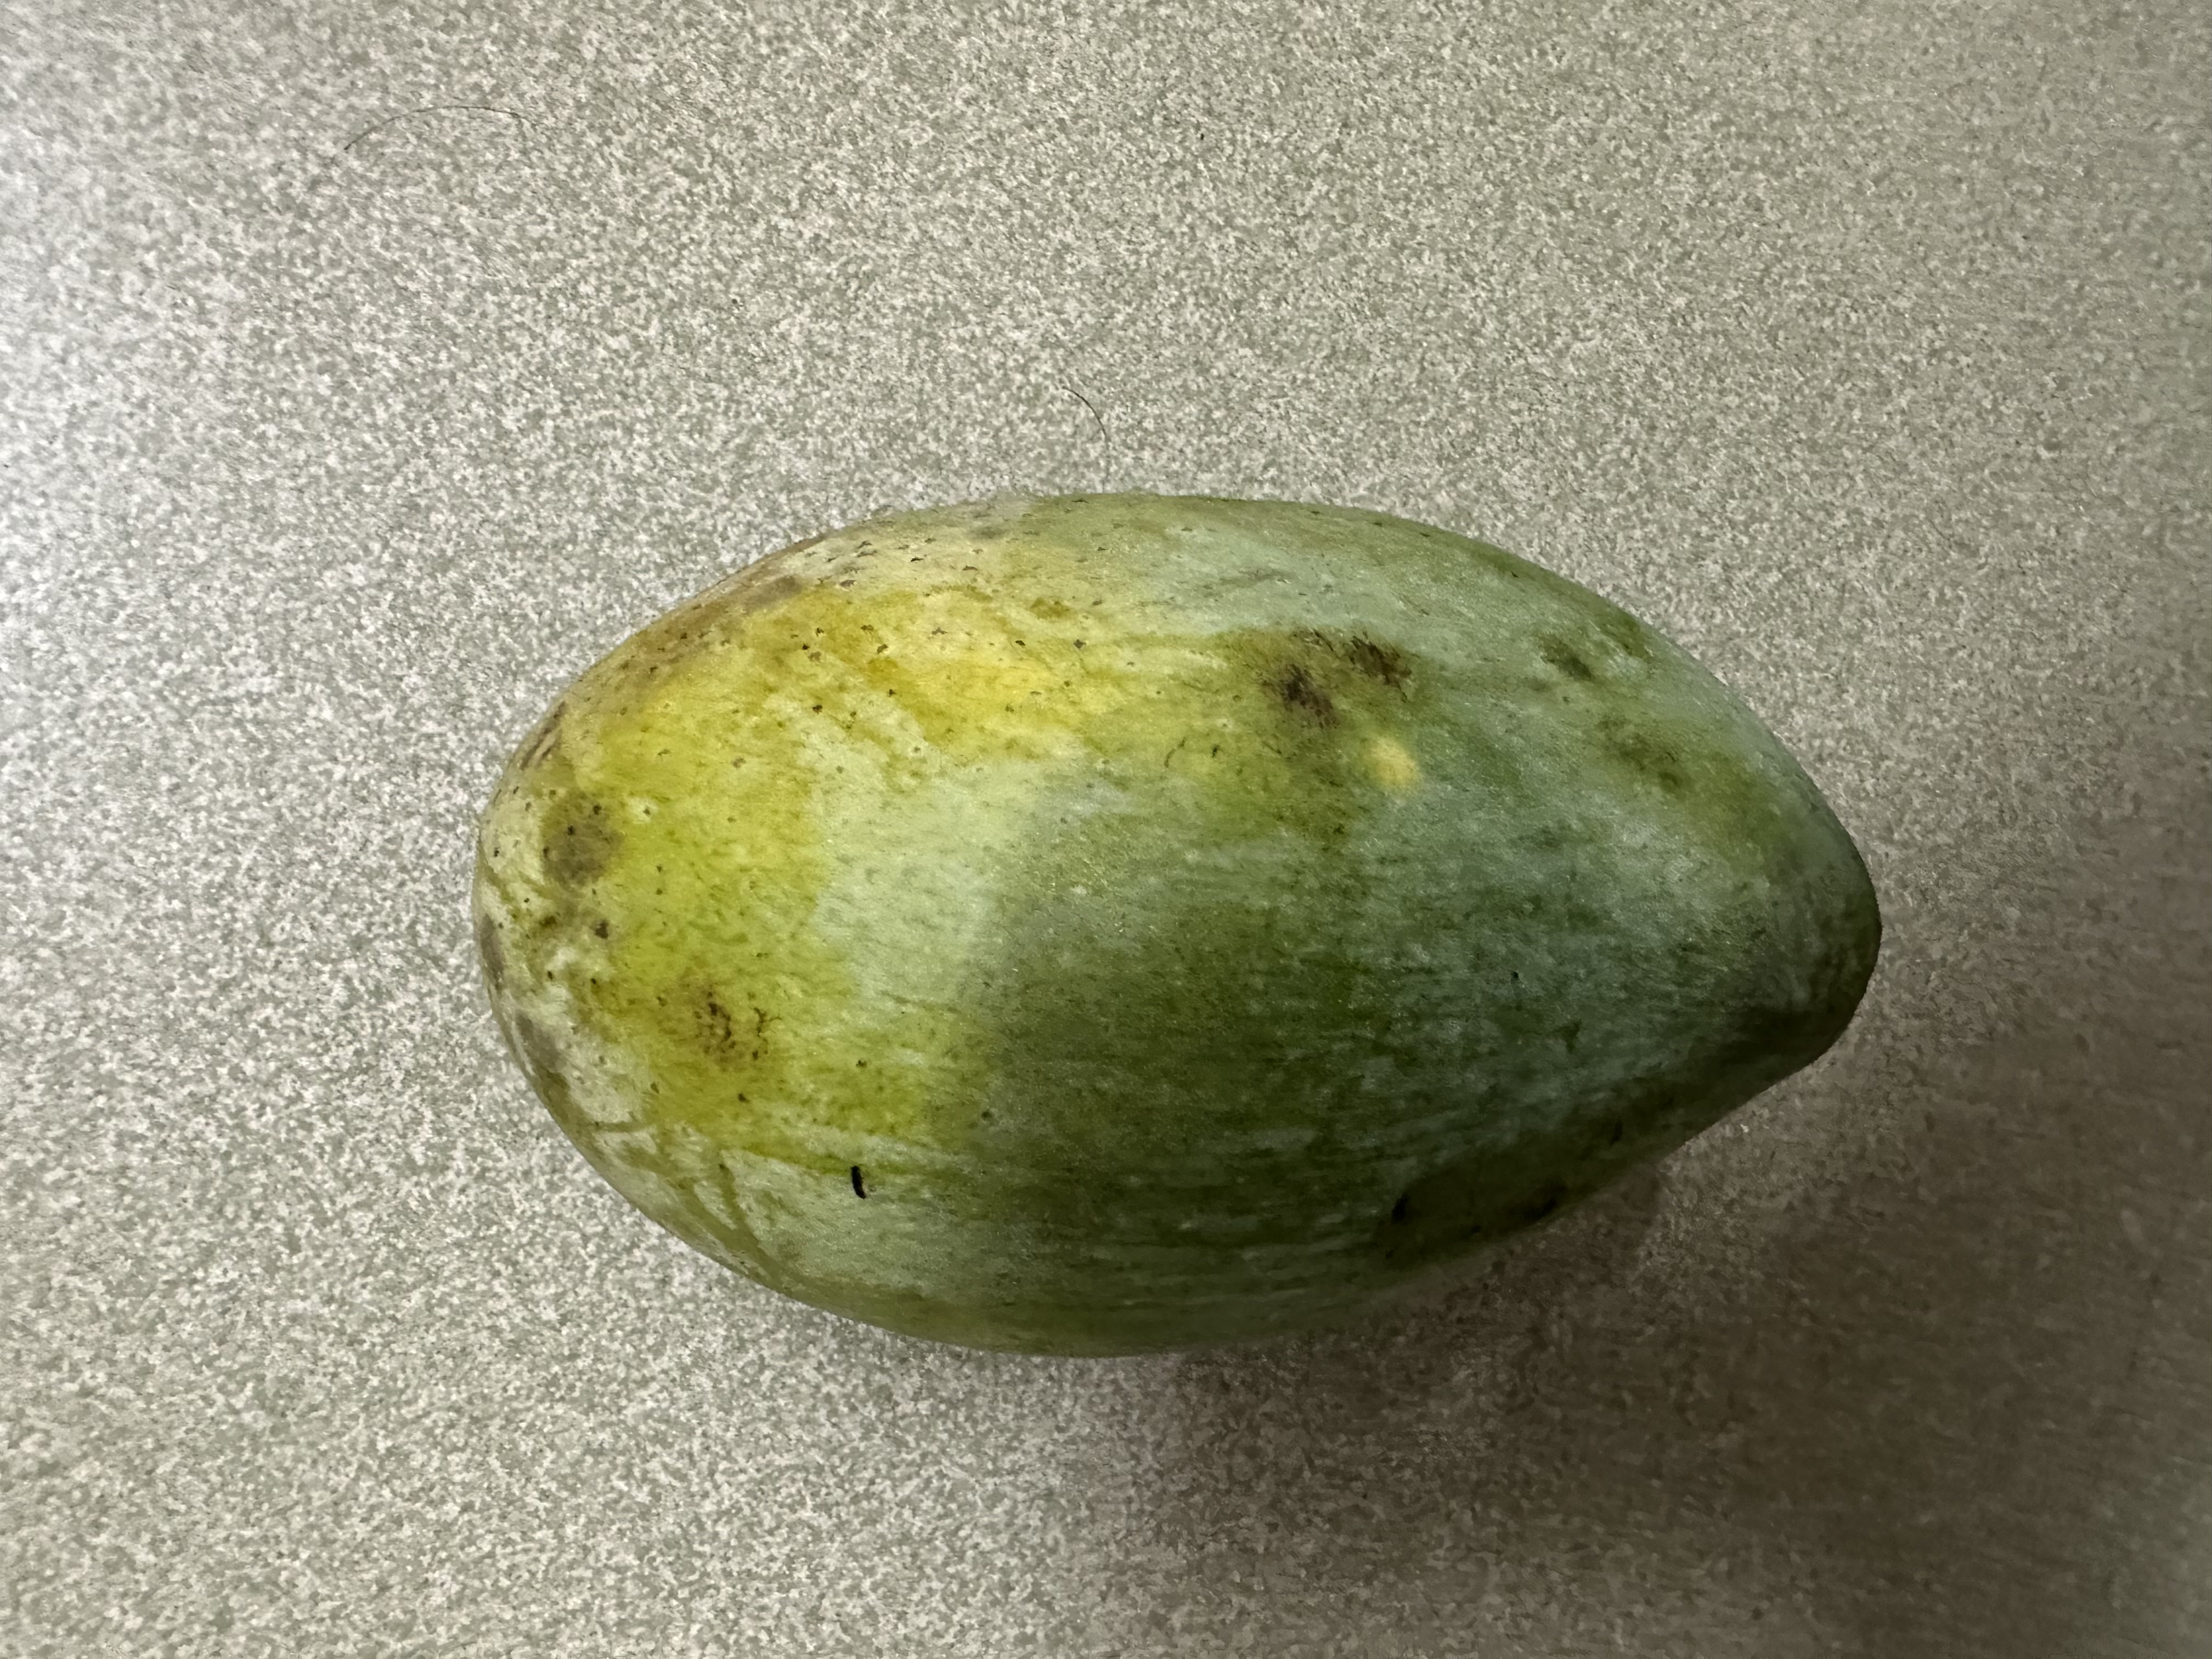
Mango variety: Fazlee